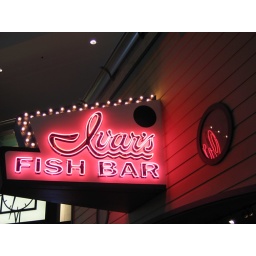
Battle of the Fish Bars! ...and in the left corner, Seattle stalwart &amp;quot;Ivar's Fish Bar&amp;quot;! May the best fish bar win!